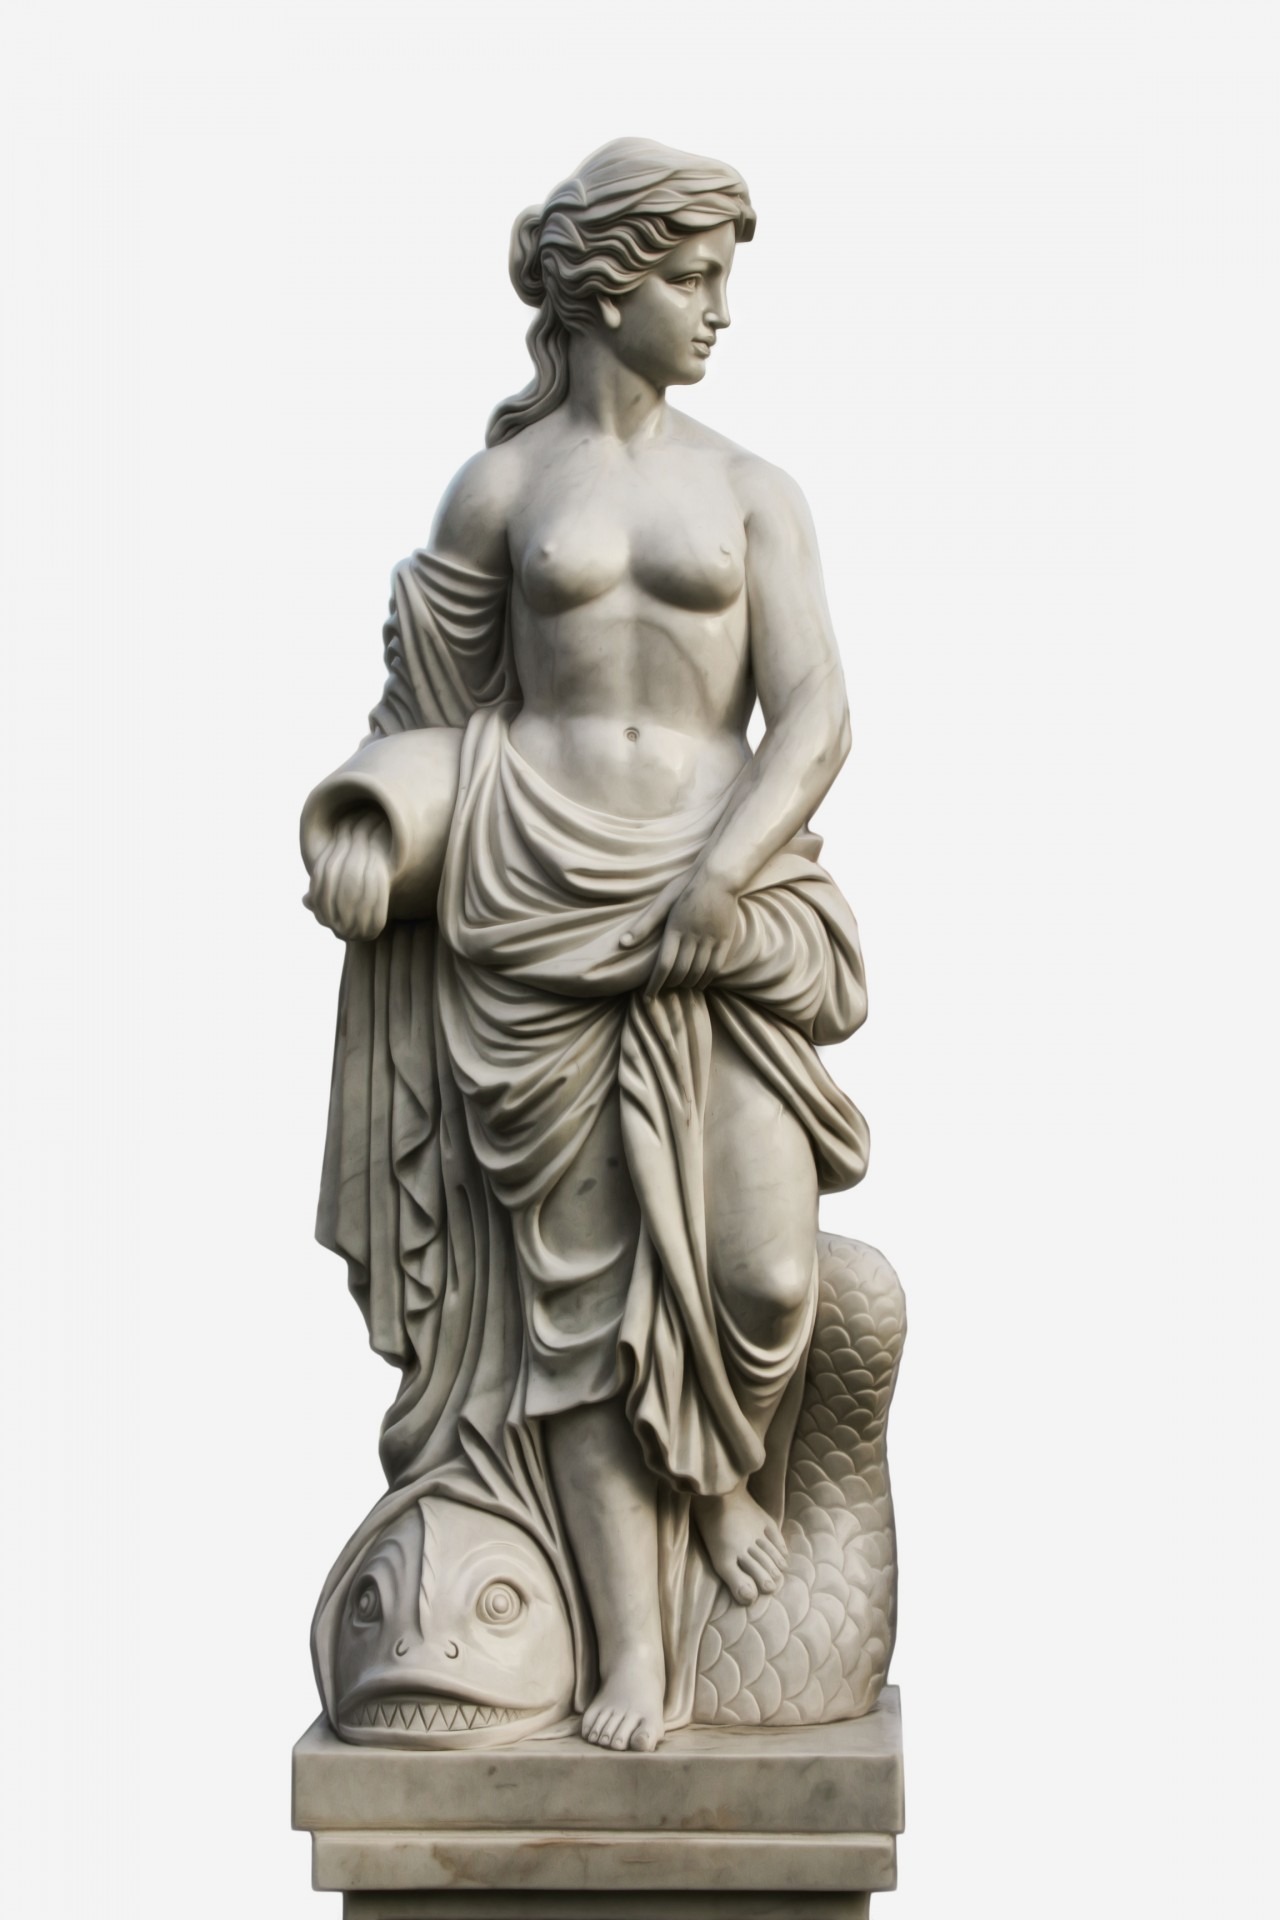
monument, female, statue, cutout, sculpture, art, figurine, roman, bronze, detail, isolated background, stone carving, bronze sculpture, classical sculpture